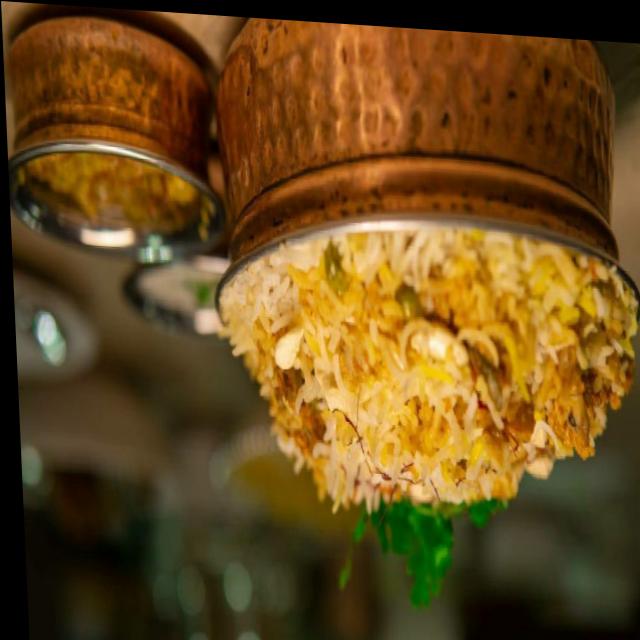
Dish: biryani